Admontite

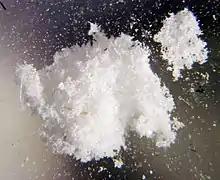

Admontite is a hydrated magnesium borate mineral with formula MgBO·7HO.